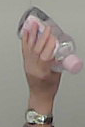
Product: johnson_baby